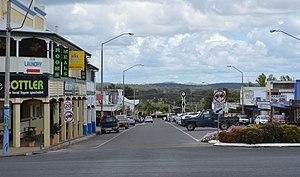
Monto est une ville rurale dans la région de Burnett North, Queensland, Australie. Lors du recensement de 2016, Monto avait une population de 1 189 habitants.